Anja Zdovc

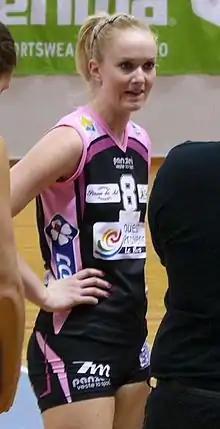

Anja Zdovc (born 24 August 1987) is a Slovenian female volleyball player, playing as an outside-spiker. She is part of the Slovenia women's national volleyball team.